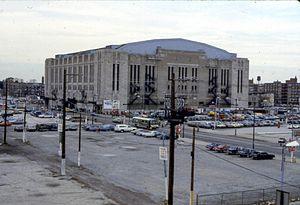
Le Chicago Stadium ou « The Stadium » était une salle omnisports, de 17 350 places située sur West Madison Street, dans le secteur de Near West Side à Chicago, propriété de Arthur Wirtz, président des Black Hawks de Chicago, Patrick « Paddy » Harmon en fut l'architecte.